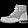
Label: Ankle boot